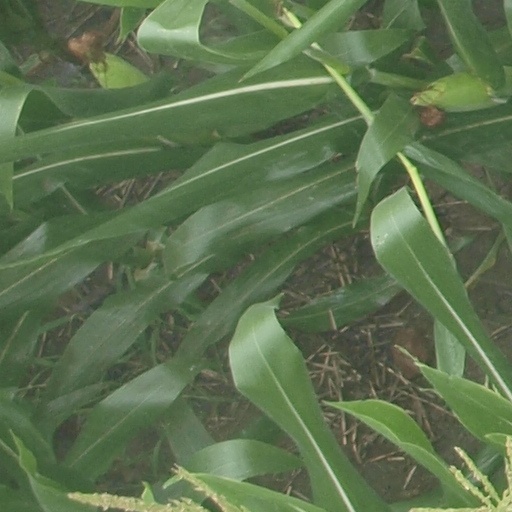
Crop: maize; corn